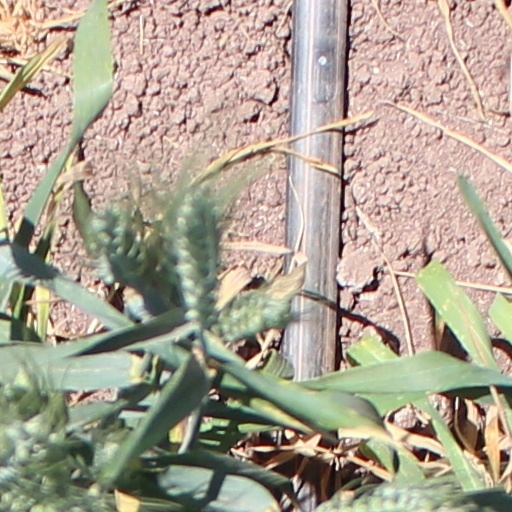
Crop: wheat